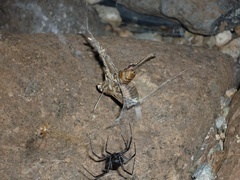
Species: Lactrodectus_hesperus